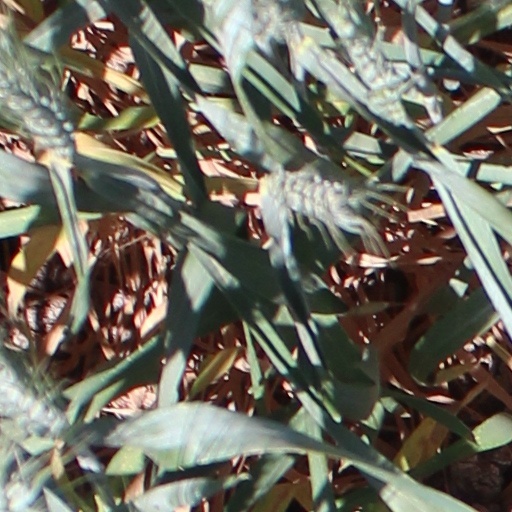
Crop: wheat